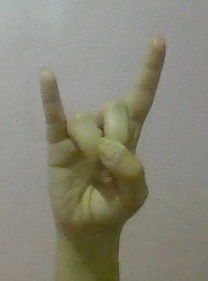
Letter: la